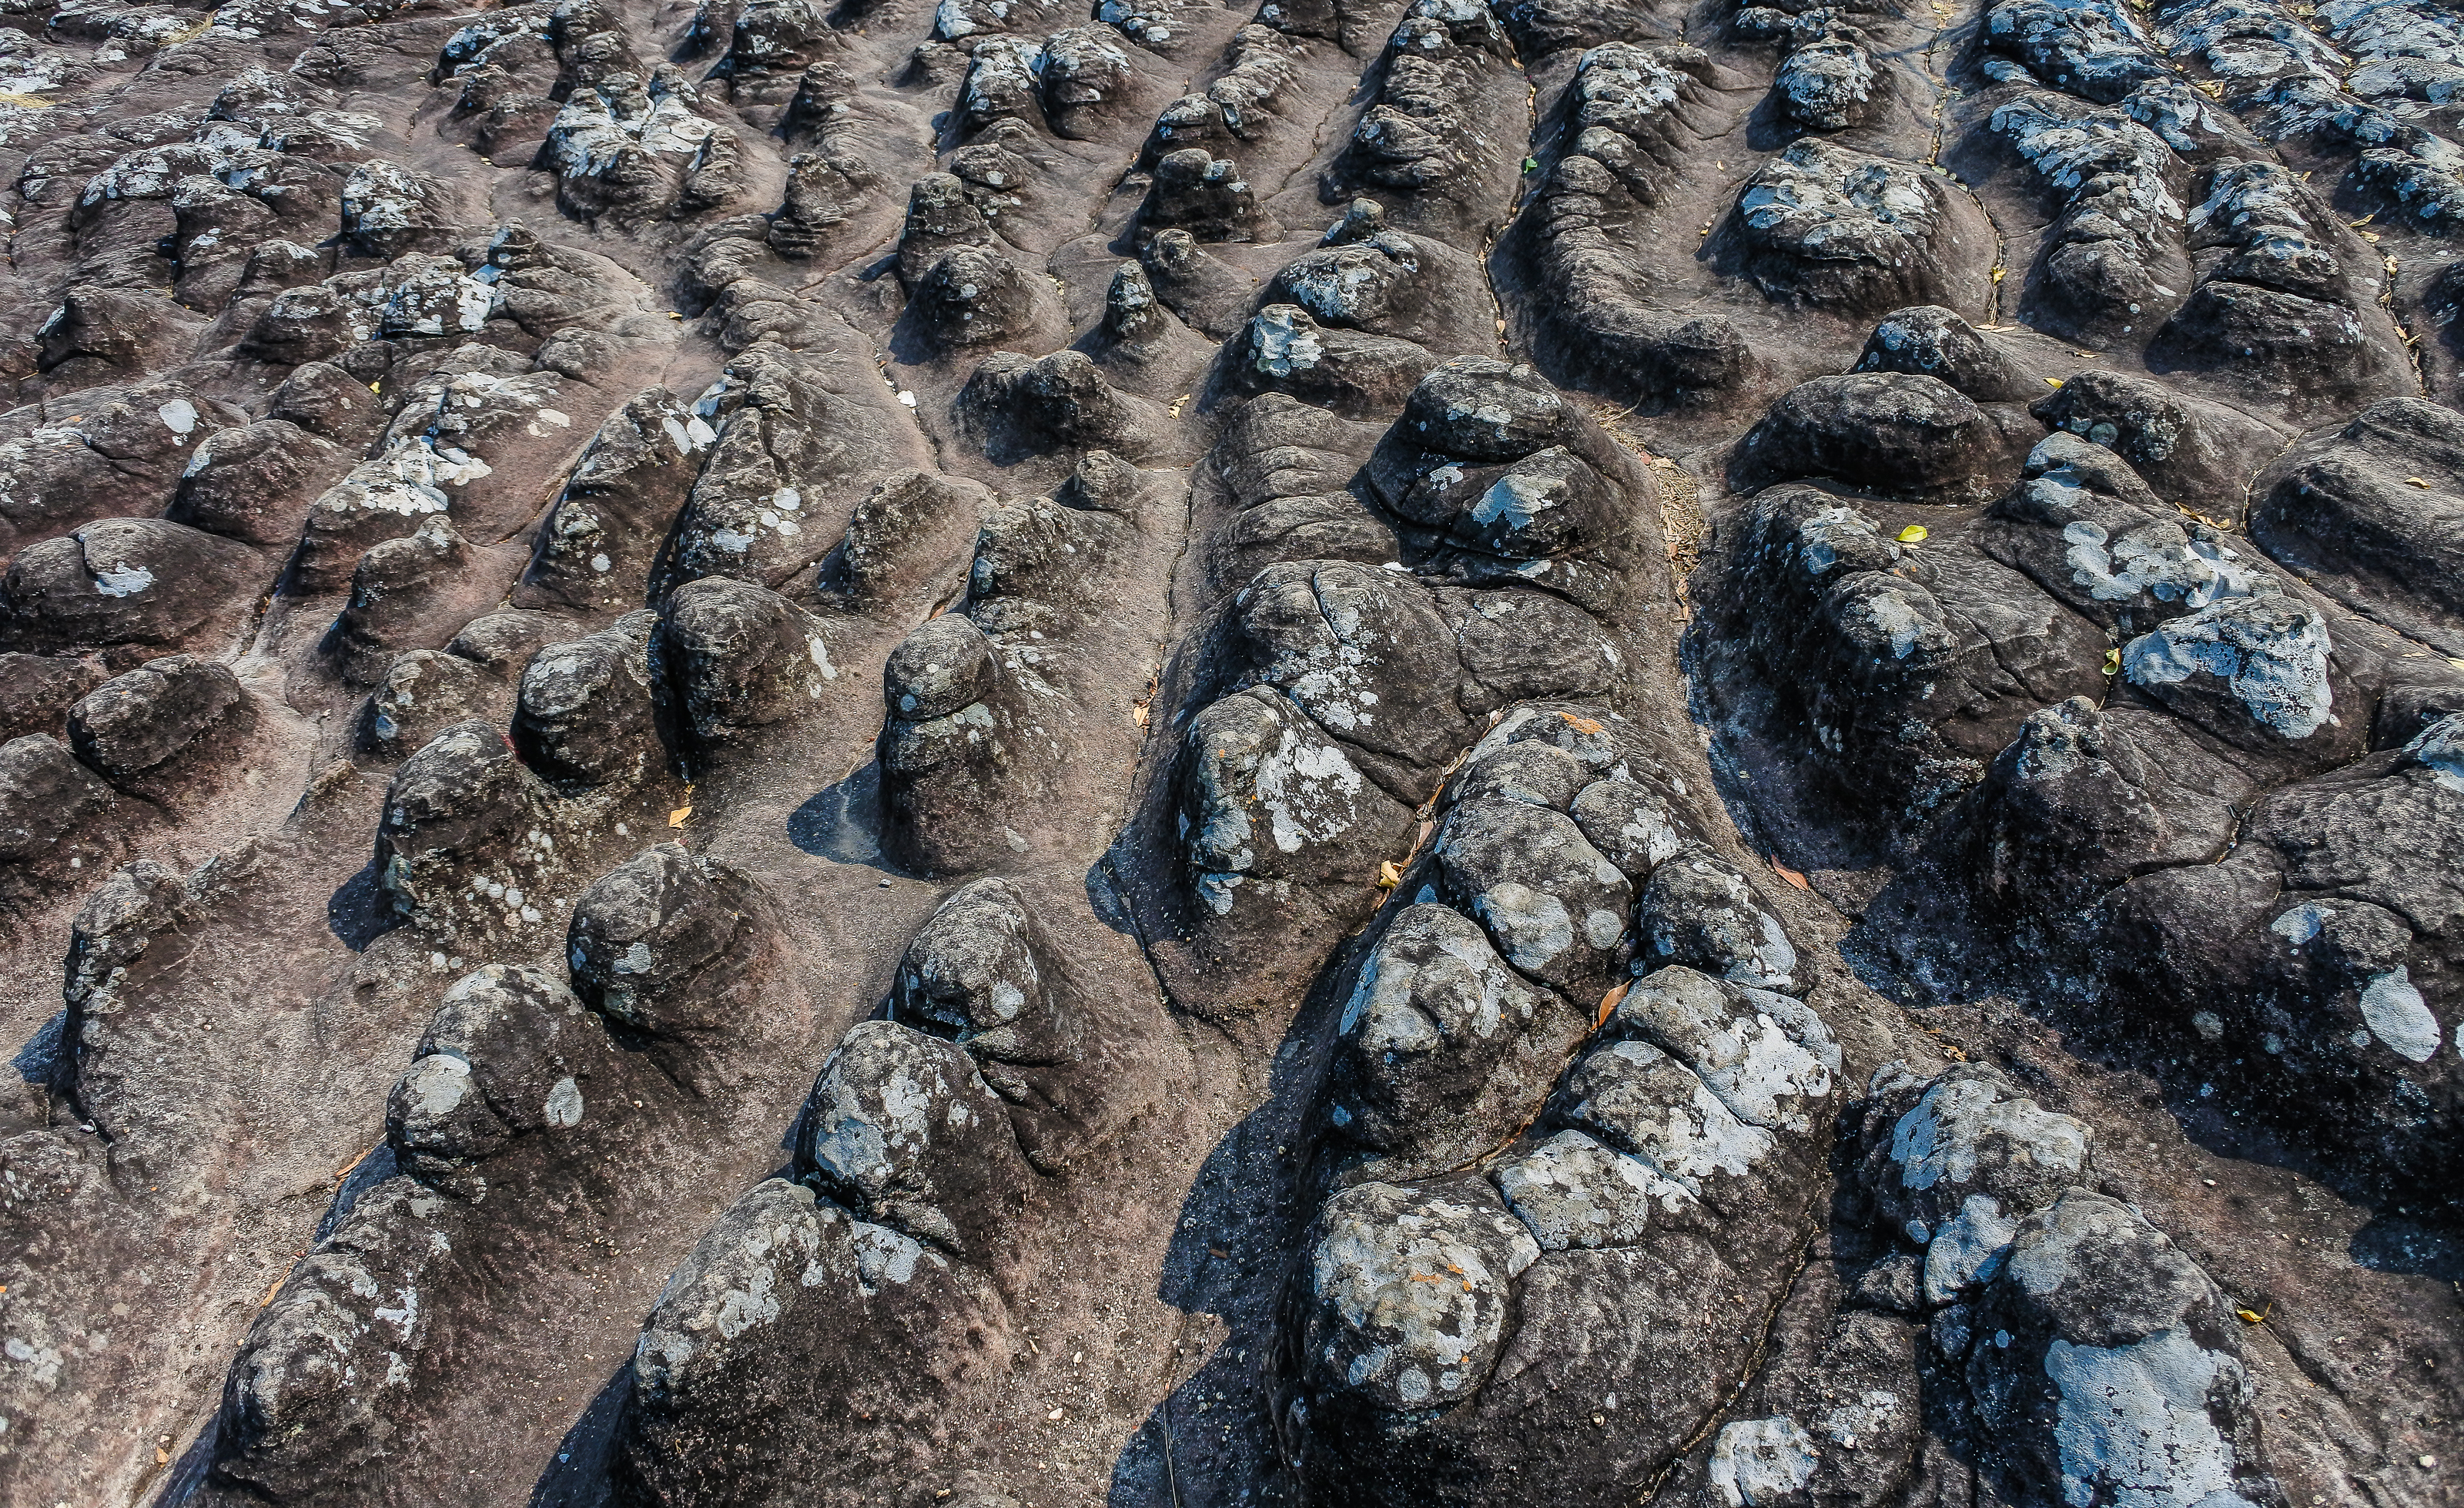
big, rong, sunshine, hin, mountain, view, trip, thailand, lan, giant, sky, kla, viewpoint, journey, phitsanulok, tree, thai, adventure, field, silhouette, fog, forest, flag, vertical, sun, rocky, summer, rock, backpacker, top, grass, national, vacation, wonder, park, green, nature, asia, asian, stone, outdoor, hill, horizon, blue, backpack, phu, travel, wild, landscape, unseen, geology, soil, geological phenomenon, formation, plant, pattern, bedrock